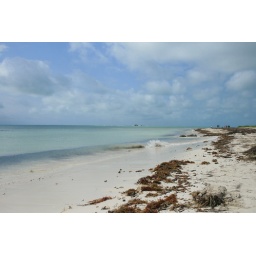
Beautiful blue waters at the beach in Bahia Honda State Park, Florida Keys